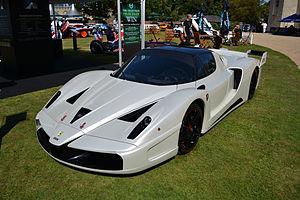
Le moteur F140 est une gamme de moteur à essence 12 cylindres en V des constructeurs automobiles italiens Ferrari et Maserati fabriqués depuis 2002 par l'usine Ferrari de Maranello conjointement à la gamme de moteur V8 F136 Ferrari-Maserati, puis Ferrari F154 engine (en), pour motoriser plusieurs modèles des marques Ferrari et Maserati.